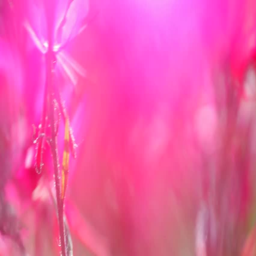
macro close up view of pink flowers swinging in the wind